Bill Neilson

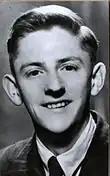
Neilson in 1946.

Neilson was elected to the Tasmanian House of Assembly on 23 November 1946 at the age of 21, representing the Labor Party (ALP). For many years he was not only the youngest MHA in Tasmania, but also the youngest person to be elected to any Australian parliament.